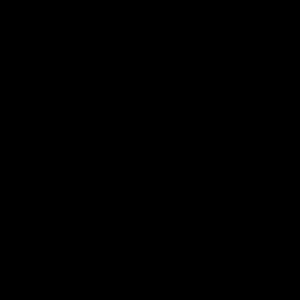
En mathématiques, la somme de deux nombres est le résultat de leur addition. Elle se calcule de différentes manières selon le système de numération employé. Du fait de la commutativité et de l'associativité de l'addition, la somme d'un ensemble fini de nombres est bien définie indépendamment de l'ordre dans lequel est faite l'addition, mais il n'existe pas toujours de formule réduite pour l'exprimer. Les méthodes employées pour obtenir de telles formules sont liées à l'étude des séries numériques.